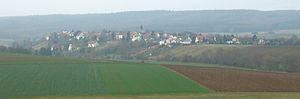
Braunweiler est une municipalité allemande située dans le land de Rhénanie-Palatinat et l'Arrondissement de Bad Kreuznach.